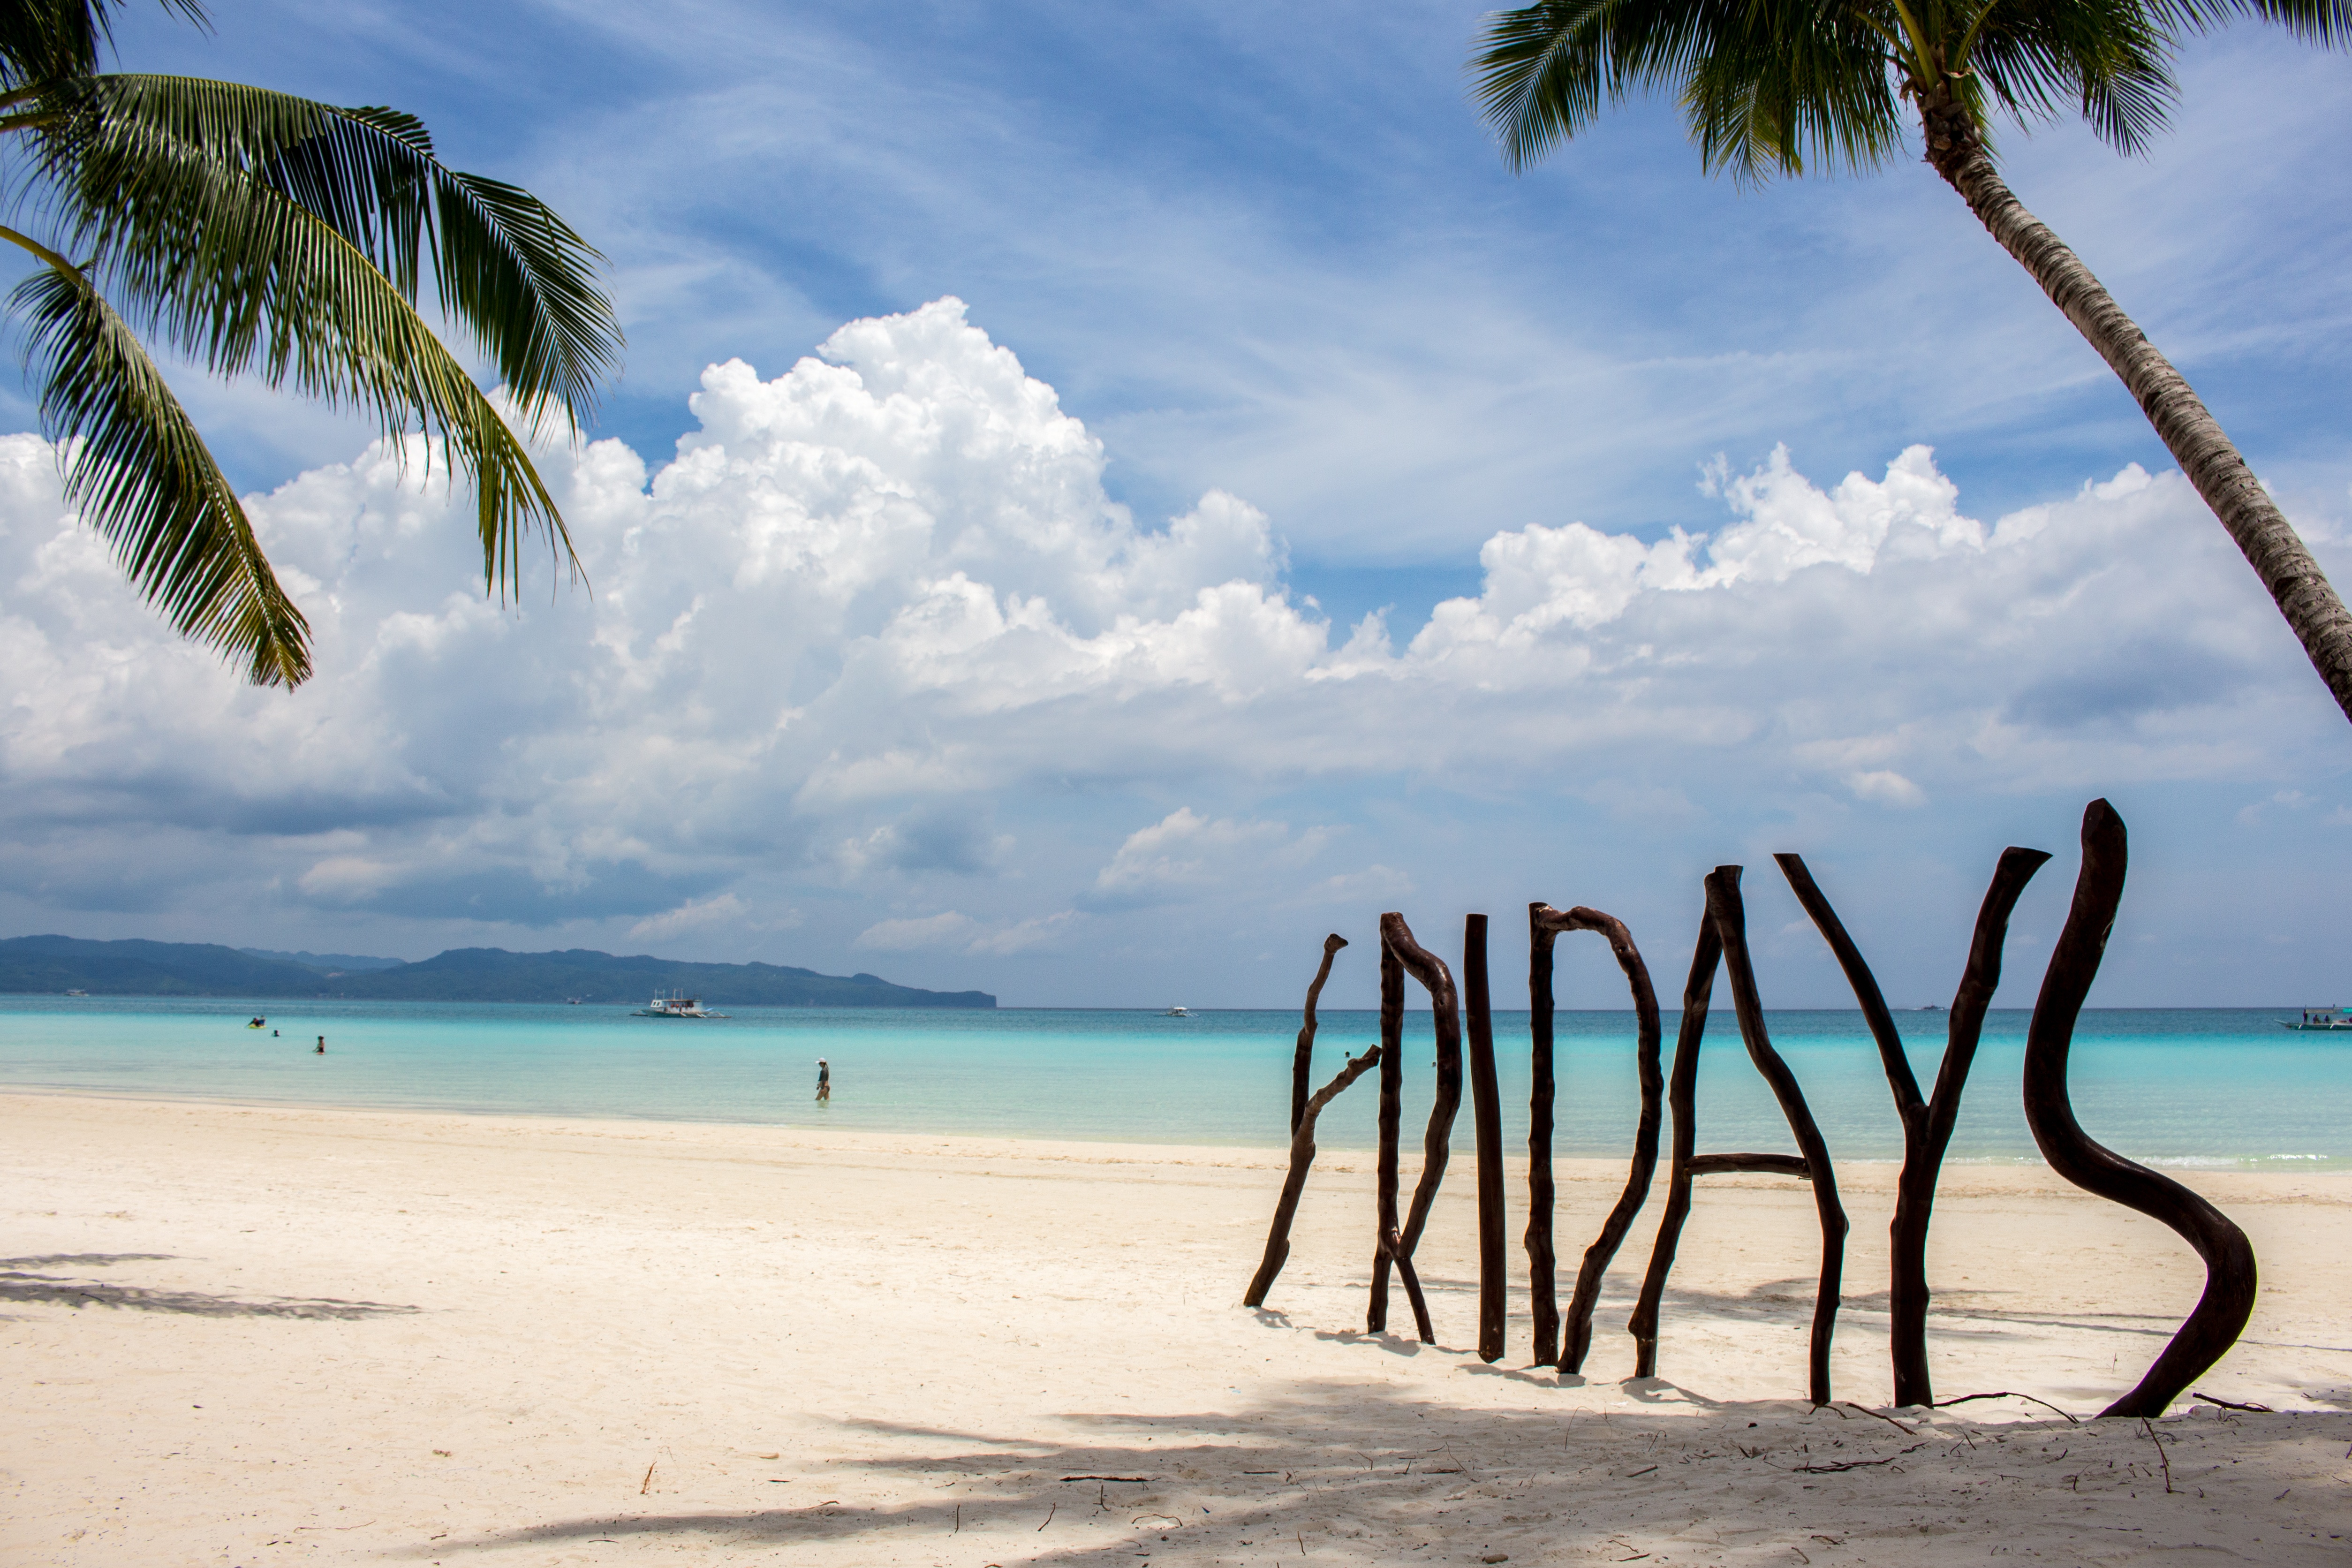
beach, sea, coast, sand, ocean, horizon, shore, vacation, bay, island, body of water, caribbean, tropics, arecales, palm family